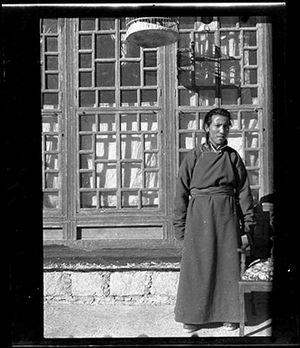
Gyalo Thondup, aussi écrit Dhondup dans une région sinisée de l'Amdo, dans la province du Qinghai sous la République de Chine, est un résistant, premier ministre et diplomate du gouvernement tibétain en exil. Il est le deuxième frère aîné de Tenzin Gyatso, le 14ᵉ dalaï-lama. Sans que le dalaï-lama n'en soit informé, Gyalo Thondup a servi d'interlocuteur principal entre les Tibétains et la CIA, dans le programme tibétain de la CIA et, parlant chinois couramment, a été à plusieurs reprises l'envoyé officieux du dalaï-lama auprès de la Chine.